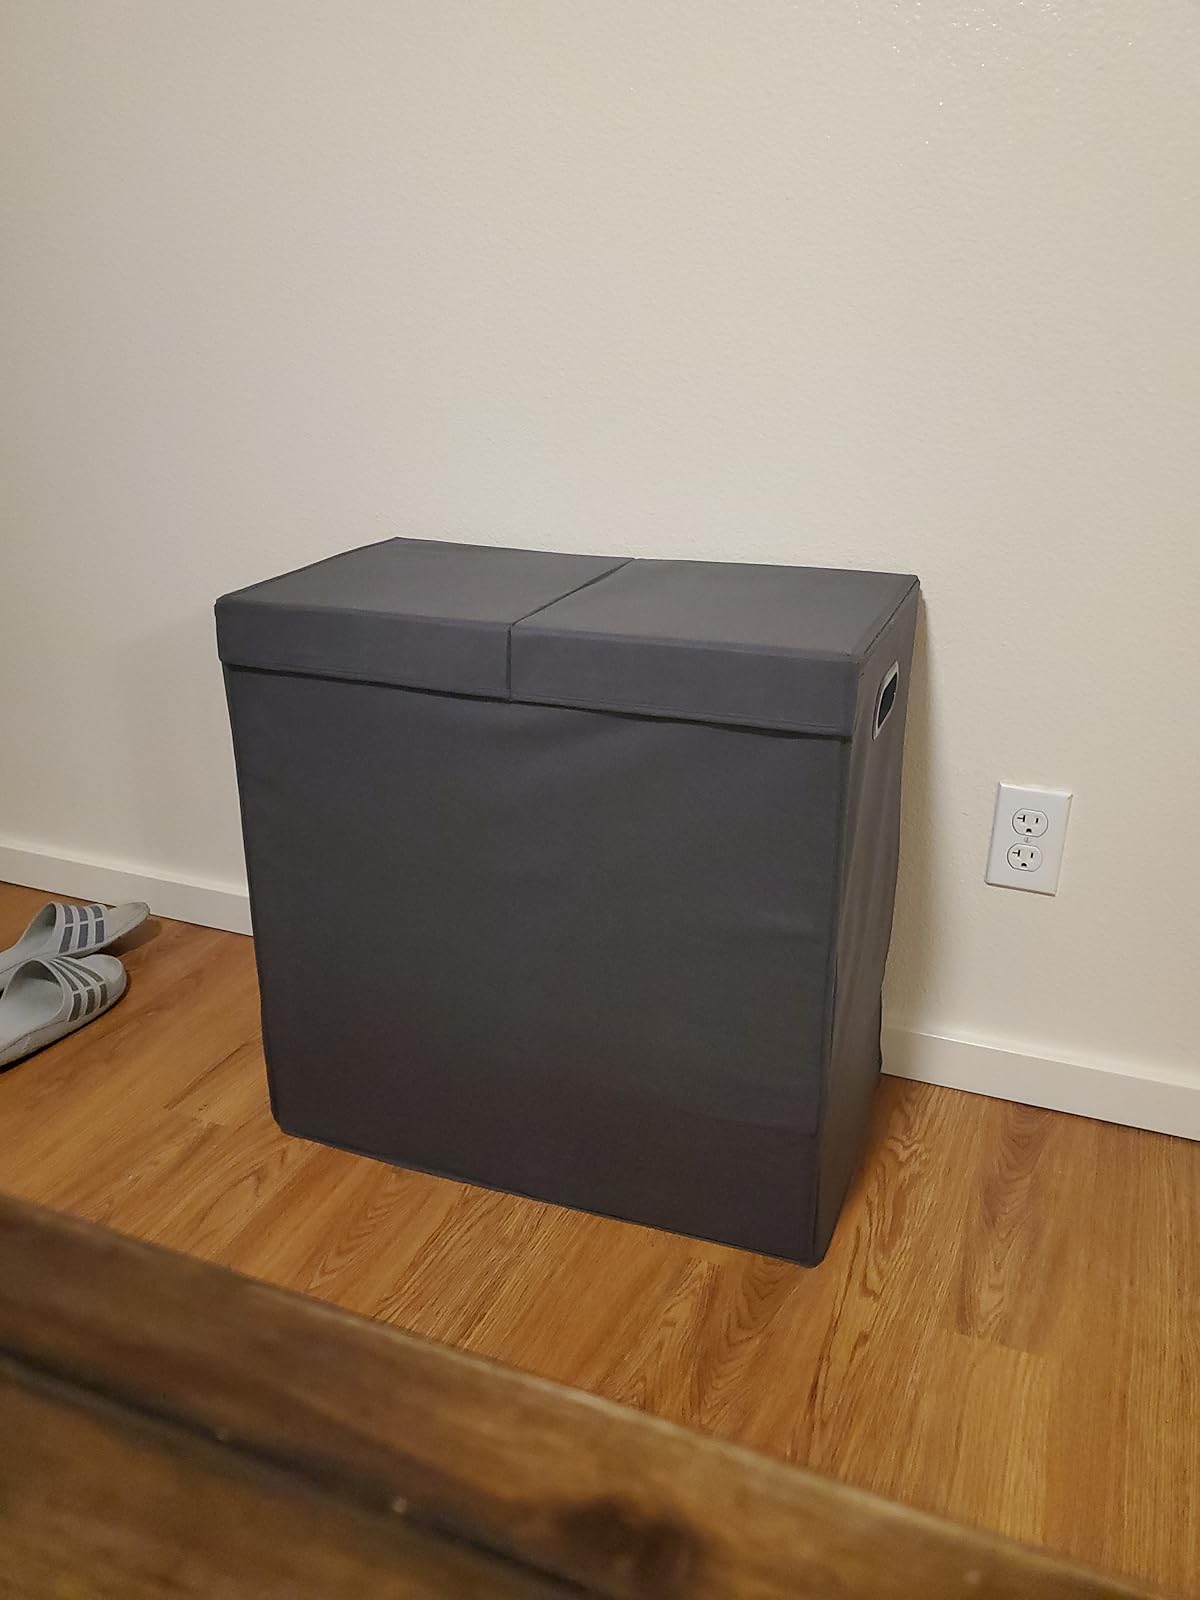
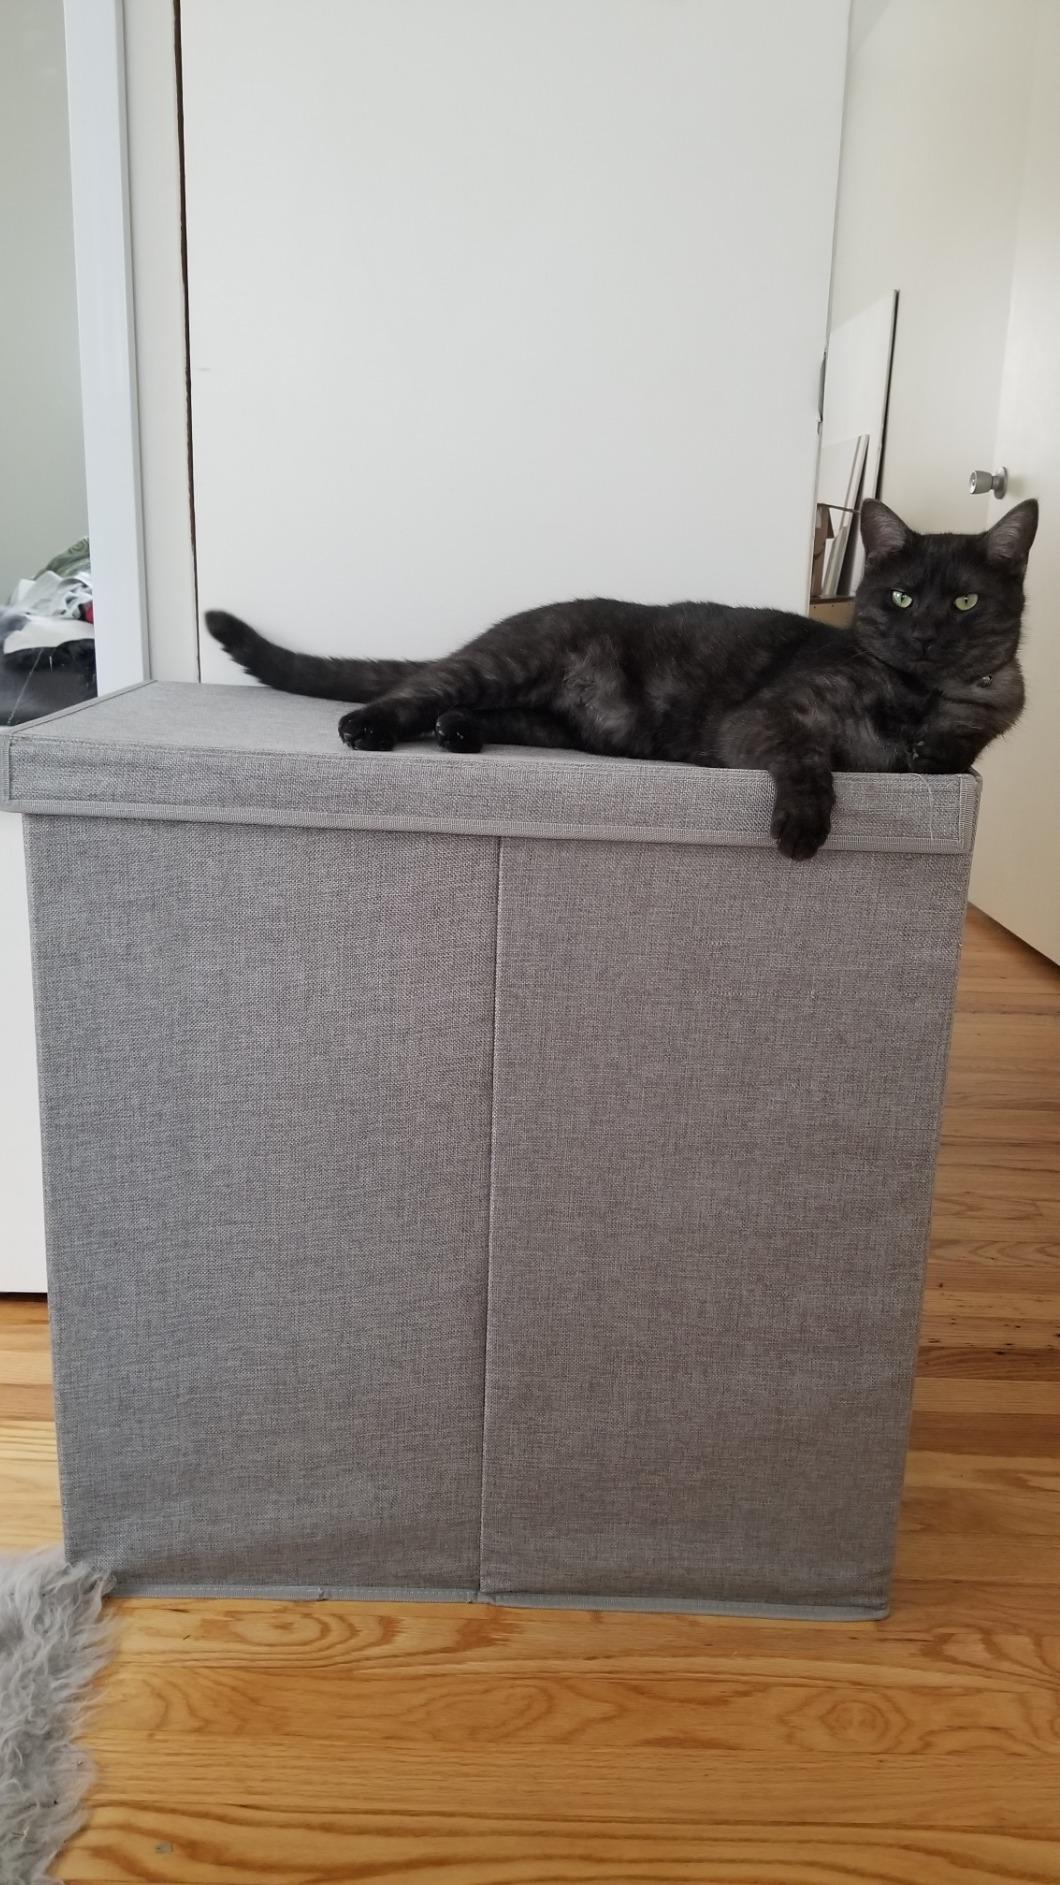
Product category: items_hamper
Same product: yes